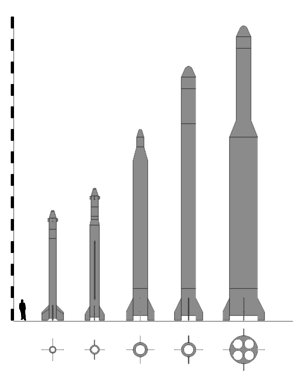
Le programme spatial iranien regroupe l'ensemble des activités spatiales civiles ou militaires de l'Iran. Il est le résultat de travaux de recherche et de développement dans le domaine des missiles balistiques initié dans les années 1990 qui ont permis à l'Iran, avec l'aide de la Corée du Nord, de devenir en 2009 la dixième nation à placer en orbite un satellite à l'aide d'un lanceur national. Le développement du programme spatial iranien est depuis fortement handicapé par la nature du régime politique à la fois agressif sur le plan international, autoritaire et théocratique. Celui-ci a suscité un embargo mondial sur l'importation des technologies spatiales essentielles pour l'essor d'un secteur spatial national, freiné les coopérations internationales et, au niveau national, créé un climat peu propice aux développements scientifiques et techniques pour différentes raisons.